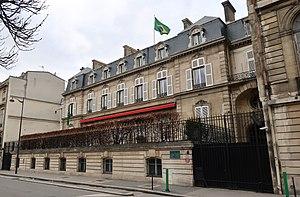
Ambassade du Brésil en France, 34 cours Albert-Ier (Paris, 8e).
Le cours Albert-Iᵉʳ est une voie située dans le quartier des Champs-Élysées du 8ᵉ arrondissement de Paris, en France.
Le Brésil est un pays très bien représenté de par le monde ; il compte des représentations dans plus de 125 pays.
L'ambassade du Brésil en France est la représentation diplomatique de la République fédérative du Brésil auprès de la République française. Elle est située au nᵒ 34 du cours Albert-Iᵉʳ, dans le 8ᵉ arrondissement de Paris, la capitale du pays. Son ambassadeur est, depuis 2019, Luís Fernando Andrade Serra.